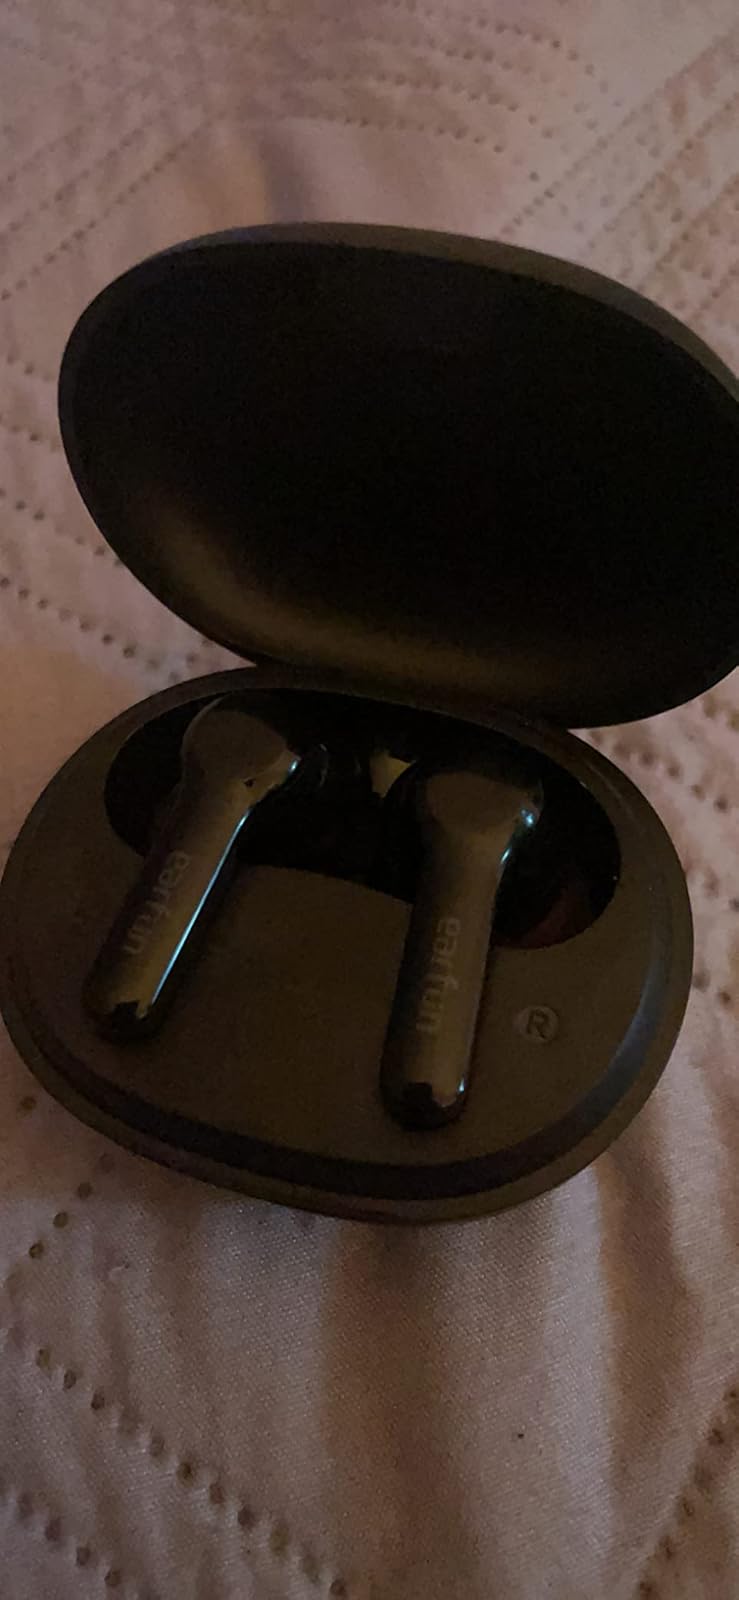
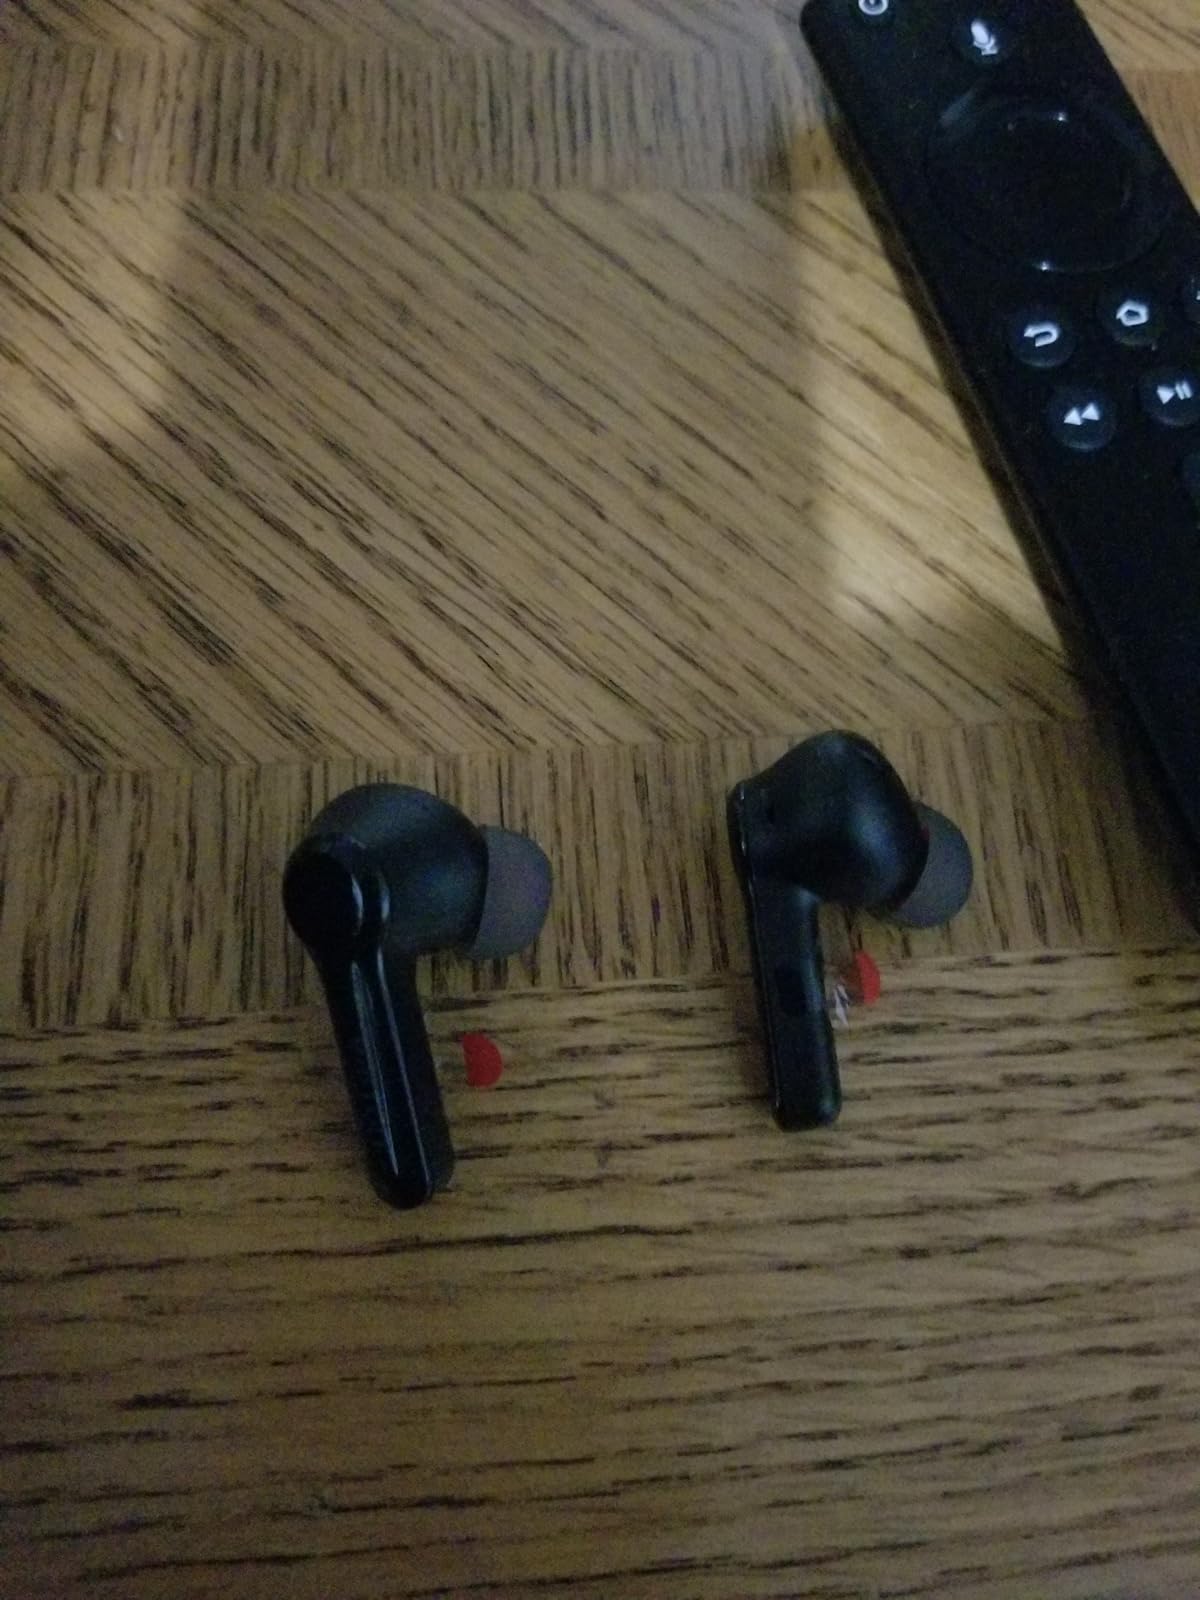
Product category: earbuds
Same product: yes